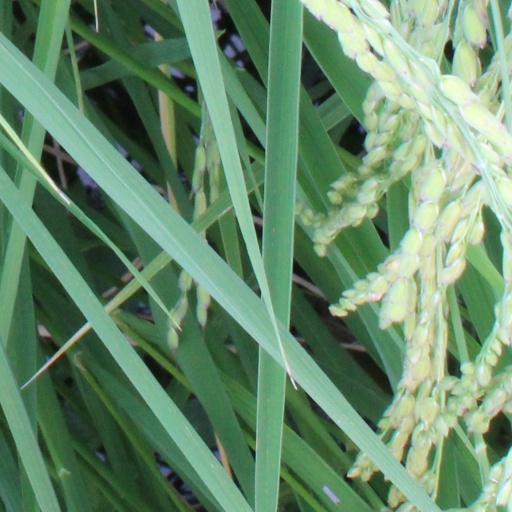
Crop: rice